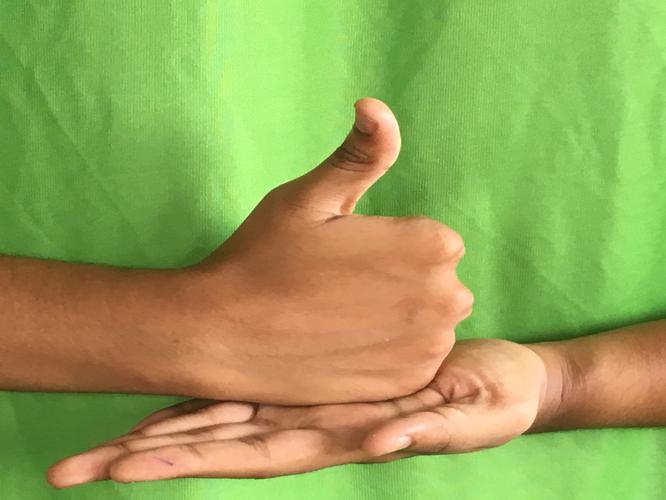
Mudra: Shivalinga
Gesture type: double_hand